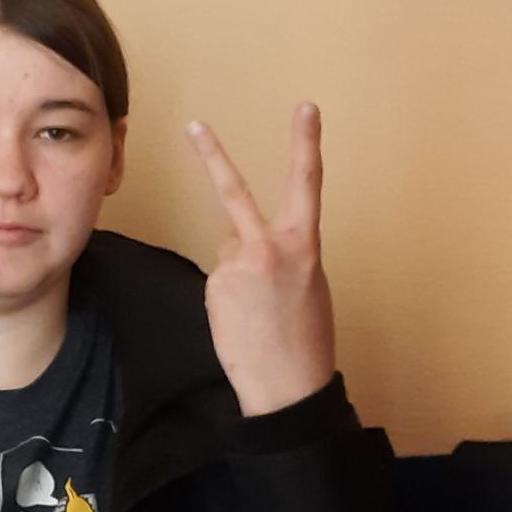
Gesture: peace_inverted